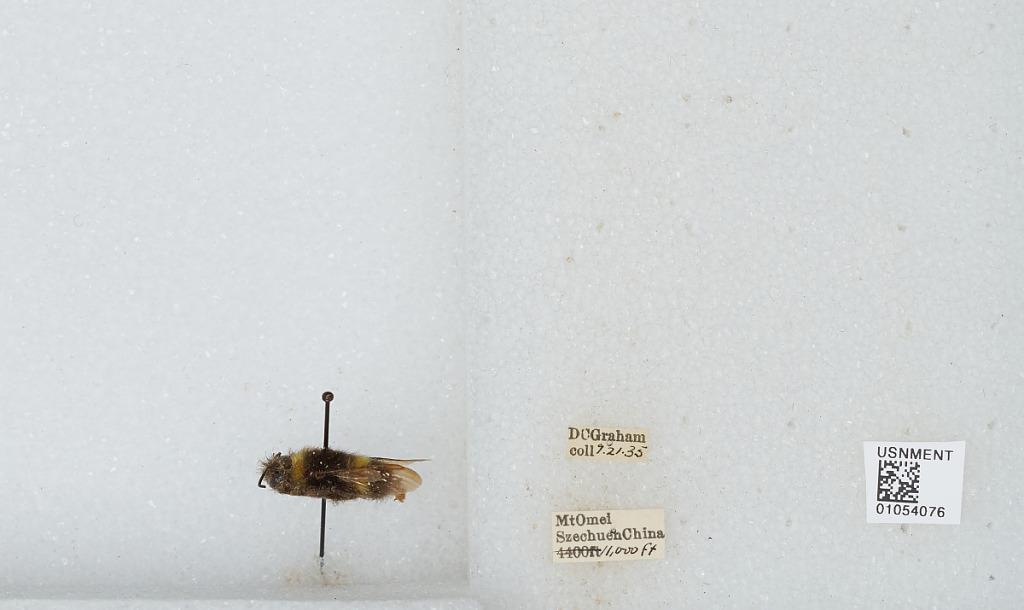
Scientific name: Bombus sp.
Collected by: D. Graham
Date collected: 1935-7-21
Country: China
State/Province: Sichuan
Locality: Mt Emei